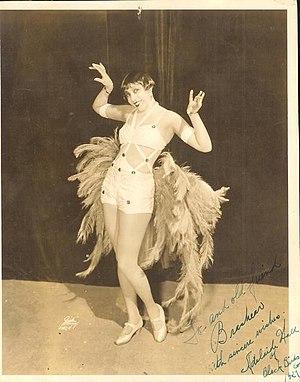
Diga Diga Doo ou Diga Diga Do est un célèbre standard de jazz et de scat de 1928, de big band swing-hot jazz-foxtrot américain, des auteur-compositeur Jimmy McHugh et Dorothy Fields, rendu célèbre durant l'Ère du Jazz par Duke Ellington et son orchestre big band jazz.